Physical hazard

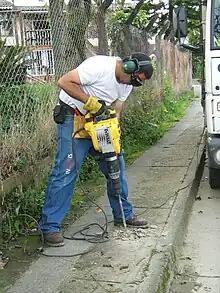
A man wearing ear and eye protection while using a jackhammer

Machines are commonplace in many industries, including manufacturing, mining, construction and agriculture, and can be dangerous to workers. Many machines involve moving parts, sharp edges, hot surfaces and other hazards with the potential to crush, burn, cut, shear, stab or otherwise strike or wound workers if used unsafely. Various safety measures exist to minimize these hazards, including lockout-tagout procedures for machine maintenance and roll over protection systems for vehicles. According to the United States Bureau of Labor Statistics, machine-related injuries were responsible for 64,170 cases that required days away from work in 2008. More than a quarter of these cases required more than 31 days spent away from work. That same year, machines were the primary or secondary source of over 600 work-related fatalities. Machines are also often involved indirectly in worker deaths and injuries, such as in cases in which a worker slips and falls, possibly upon a sharp or pointed object. Power tools, used in many industries, present a number of hazards due to sharp moving parts, vibrations, or noise. The transportation sector bears many risks for the health of commercial drivers, for example from vibration, long periods of sitting, work stress and exhaustion. These problems occur in Europe but in other parts of the world the situation is even worse. More drivers die in accidents due to security defects in vehicles. Long waiting times at borders cause that drivers are away from home and family much longer and even increase the risk of HIV infections.